Deadpool (film)

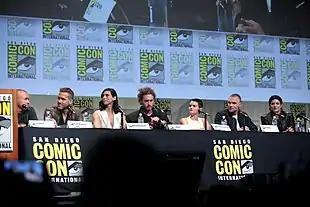
refer to caption

Stefan Kapičić provides the voice of Colossus, an X-Men who can transform his entire body into organic steel. Writer Rhett Reese called him "a great foil to Deadpool because he's very self-serious and goody-two-shoes". Director Miller changed the character drastically from his previous film appearances, where he was portrayed by Daniel Cudmore. Miller felt the Cudmore version, which he described as "[t]hat dude with the shiny skin was not Colossus”. He wanted the character to be seven and a half feet tall. Andre Tricoteux was the body-double of Colossus on set, and Kapičić was cast to give the character an "authentic Russian accent" as he has in the comics.